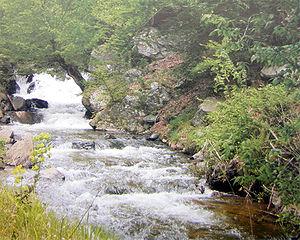
Probichtip ou Probištip est une municipalité et une petite ville du nord-est de la Macédoine du Nord. Elle comptait 16 193 habitants en 2002 et fait 325,57 km². Elle a fusionné en 2003 avec la municipalité de Zletovo, alors considérée trop petite. La ville en elle-même compte 8 714 habitants, le reste de la population de la municipalité vivant dans les villages alentour. Probichtip vit principalement de l'extraction minière.
La Zletovska ou Zletovica est une petite rivière de l'est de la République de Macédoine, dans les deux régions du Nord-Est et de l'Est, et un affluent droit de la Bregalnitsa, donc un sous-affluent du fleuve le Vardar.
La Région de l'Est est une des huit régions statistiques de la Macédoine du Nord. La Région de l'Est est située dans le centre-est du pays et est frontalière de la Bulgarie.